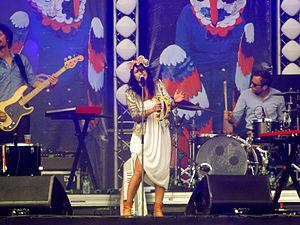
Lilly Wood and the Prick est un groupe folk français formé en 2006 par Nili Hadida et Benjamin Cotto.